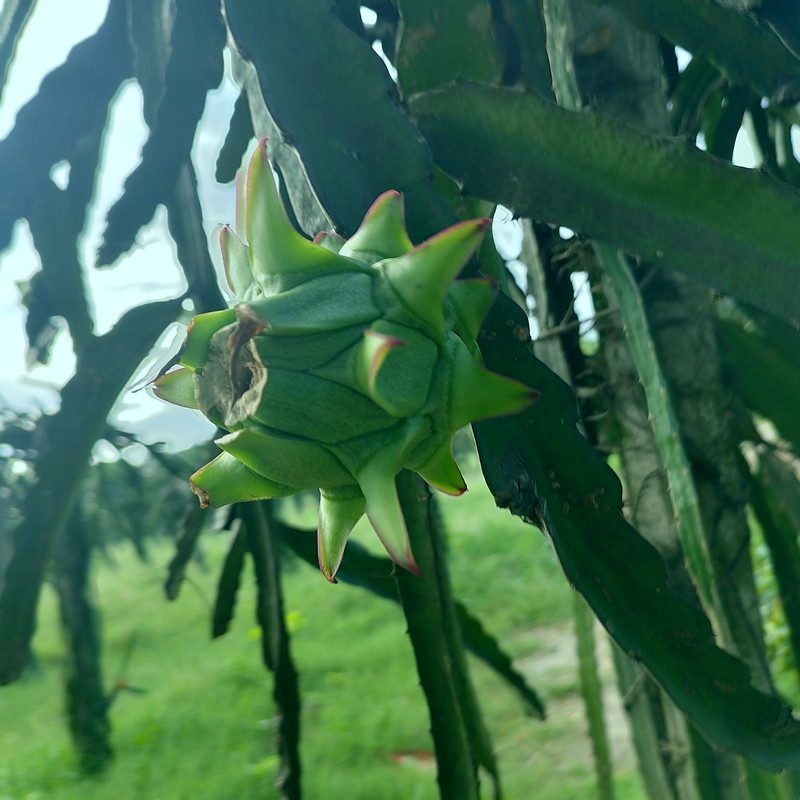
Label: Immature Dragon Fruit